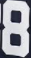
Number: 8